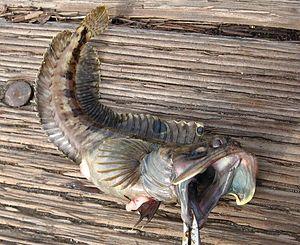
Neoclinus blanchardi est une espèce de poissons de la famille des Chaenopsidae.